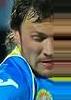
Age: 20